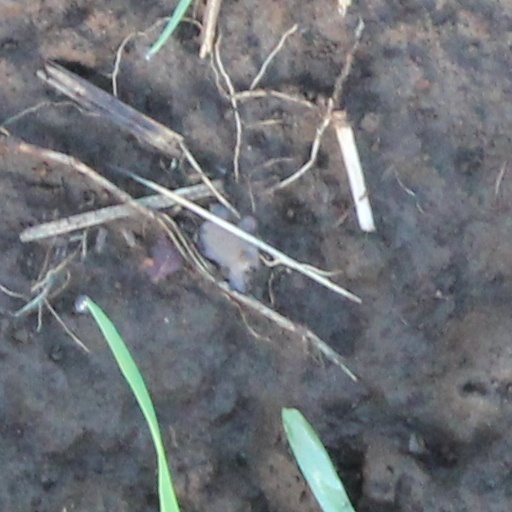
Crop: wheat